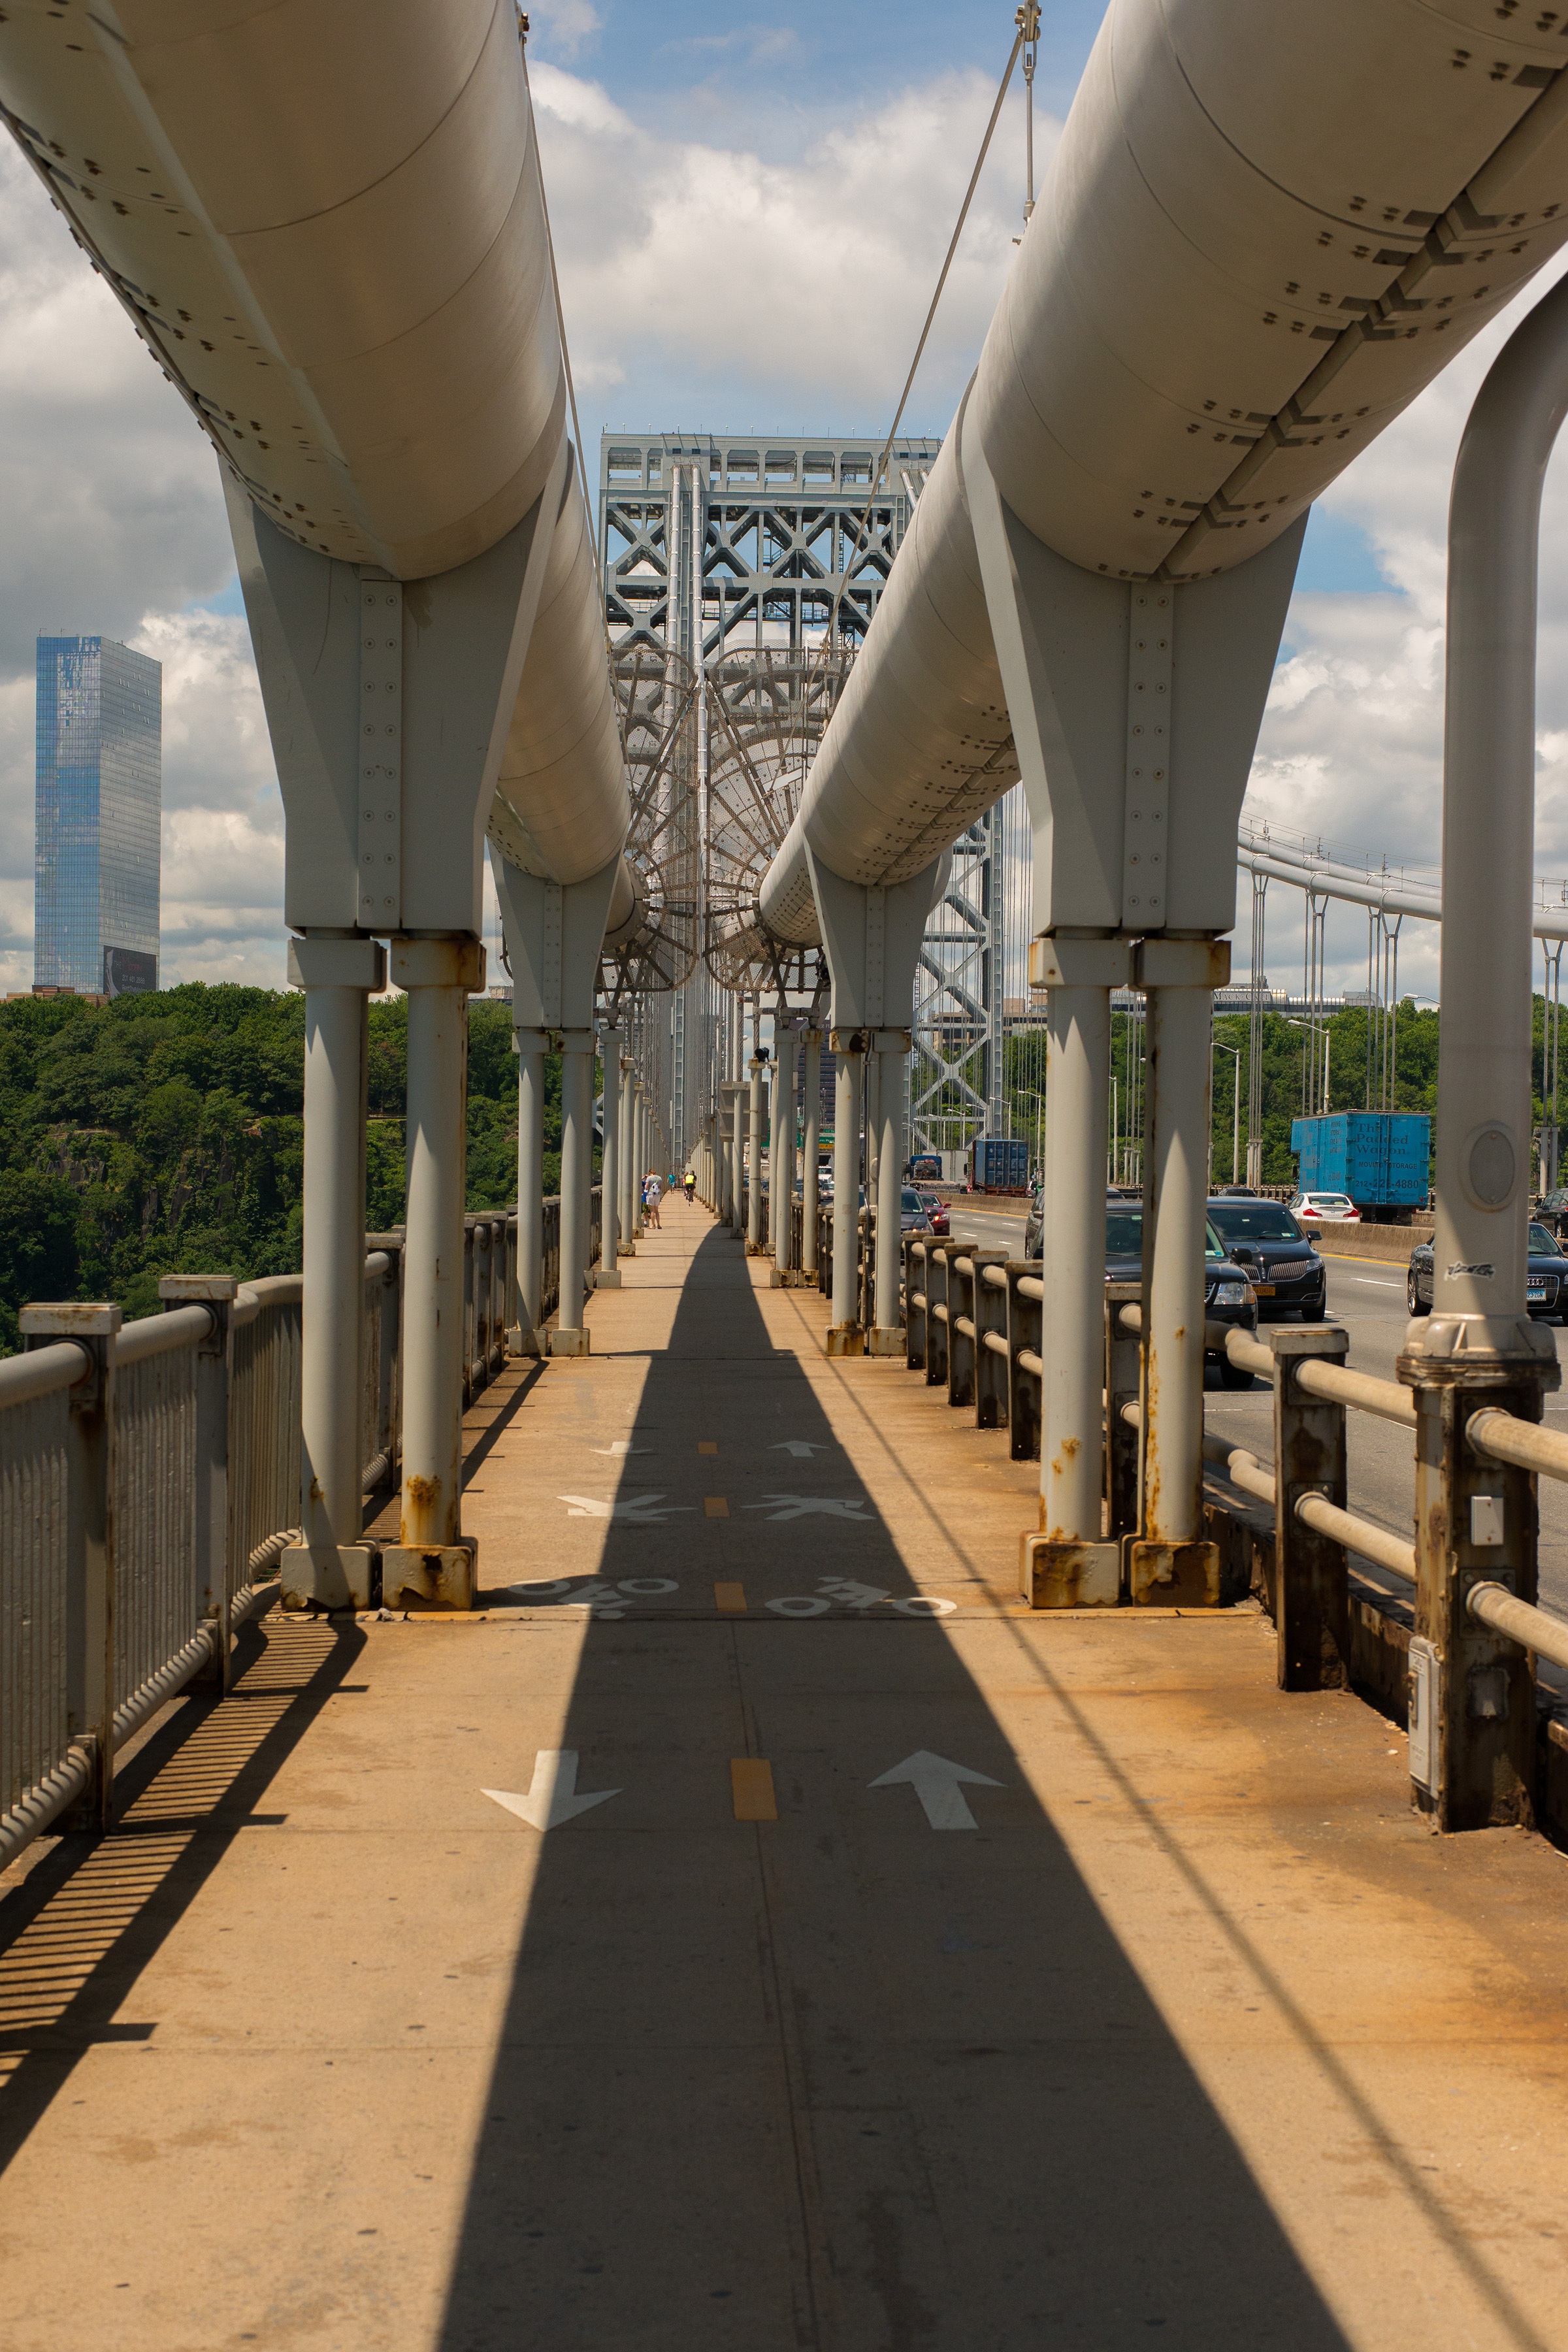
tree, architecture, structure, sky, boardwalk, bridge, building, city, overpass, walkway, nyc, urban area, metropolitan area, george washington bridge, gwb, fixed link